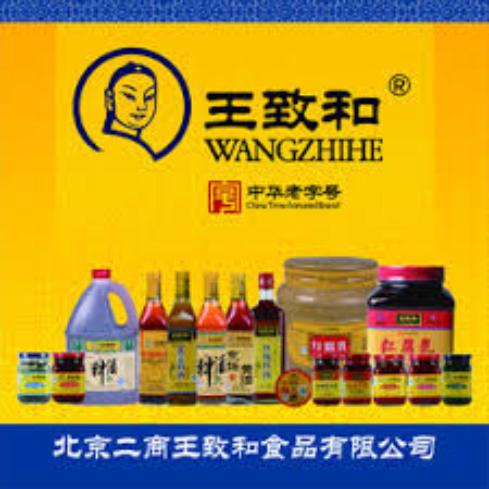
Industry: Food